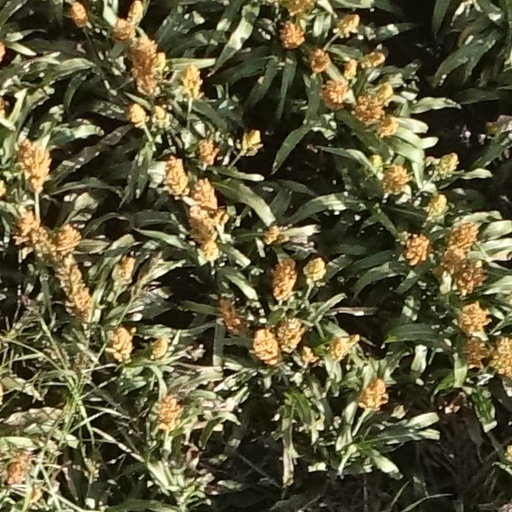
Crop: sorghum